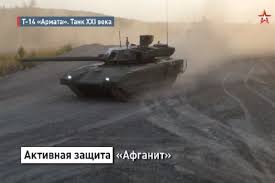
Label: Tank